Postage stamps and postal history of Greenland

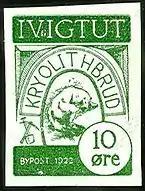
A stamp issued in Ivigtût

In 1922, in the town of Ivigtût (located in the southwestern part of Greenland, now abandoned), a green stamp with the image of a polar bear and the inscription “Ivigtut Kryolithbrud Bypost 1922" (Ivigtut Cryolite Mining Local mail 1922) was issued by the local mining company providing mail delivery to the small town.